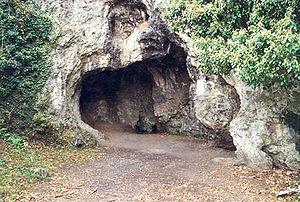
L'Homme de Spy est le nom donné à trois squelettes fossiles partiels et quelques ossements isolés appartenant à l'espèce Homo neanderthalensis, découverts dans la grotte de Spy, à Jemeppe-sur-Sambre, dans la province de Namur, en Belgique. Les deux premiers squelettes furent mis au jour en 1886, et constituèrent la deuxième découverte officielle de fossiles néandertaliens, trente ans après celle de la vallée de Néander, en Allemagne. Ils sont datés d'environ 38 500 ans avant le présent.
La grotte de Spy est sise en aplomb de l'Orneau, au sud du village d'Onoz, dans la province de Namur. En tant que site paléolithique remarquable, elle est classée au Patrimoine majeur de Wallonie.
Jemeppe-sur-Sambre est une commune francophone de Belgique située en Région wallonne dans la province de Namur, ainsi qu'une localité où siège son administration.